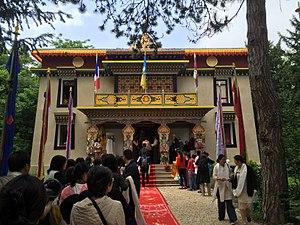
Centre Kagyu Dzong en France, près de Paris, dans le bois de Vincennes
Le centre Kagyu-Dzong est un centre de l'école karma-kagyu du bouddhisme tibétain fondé en 1974 par Lama Gyourmé, lié au 17ᵉ karmapa, Orgyen Trinley Dorje. Il est hébergé dans un temple de style tibétain et bhoutanais qui fut inauguré le 27 janvier 1985, construit à proximité de la Pagode du bois de Vincennes à Paris, siège de l'Institut international bouddhique fondé par Jean Sainteny.